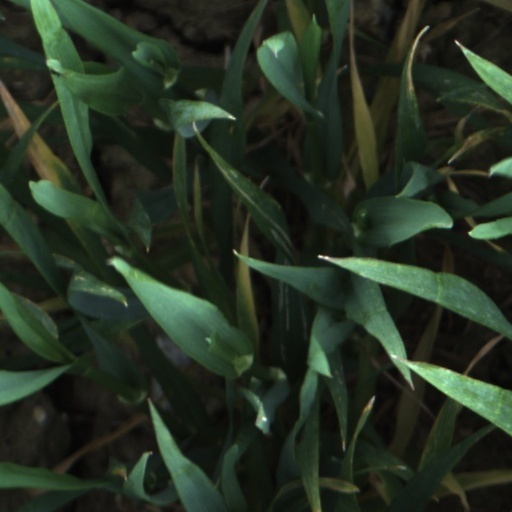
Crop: wheat